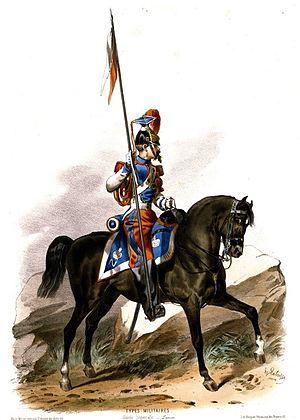
Lancier de la Garde impériale, 1855-1870. Grande tenue.
Le régiment des lanciers de la Garde impériale est une unité de cavalerie française du Second Empire faisant partie de la Garde impériale. Mise sur pied en 1855, elle est dissoute avec le reste de la Garde par décret du 28 octobre 1870.